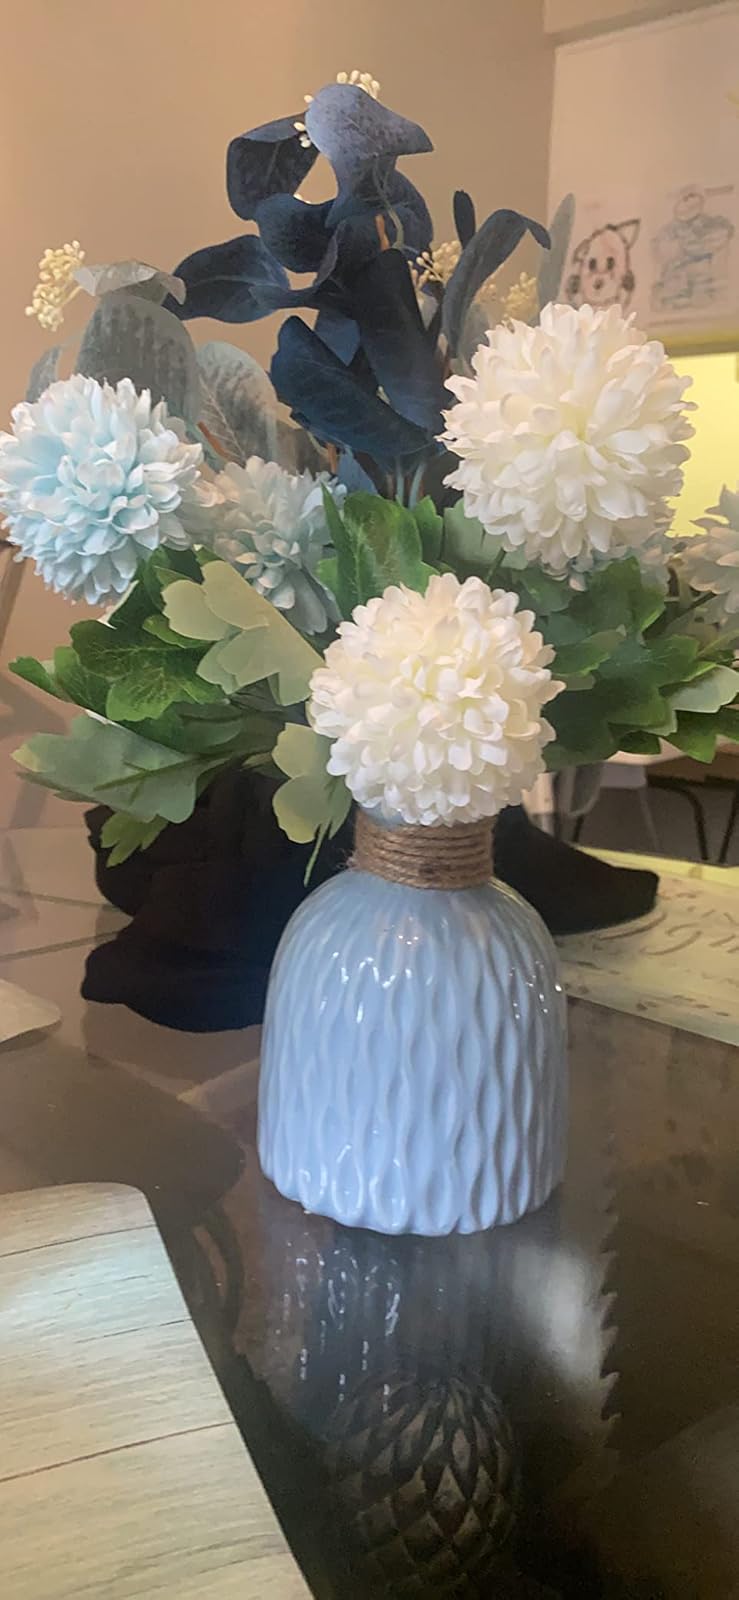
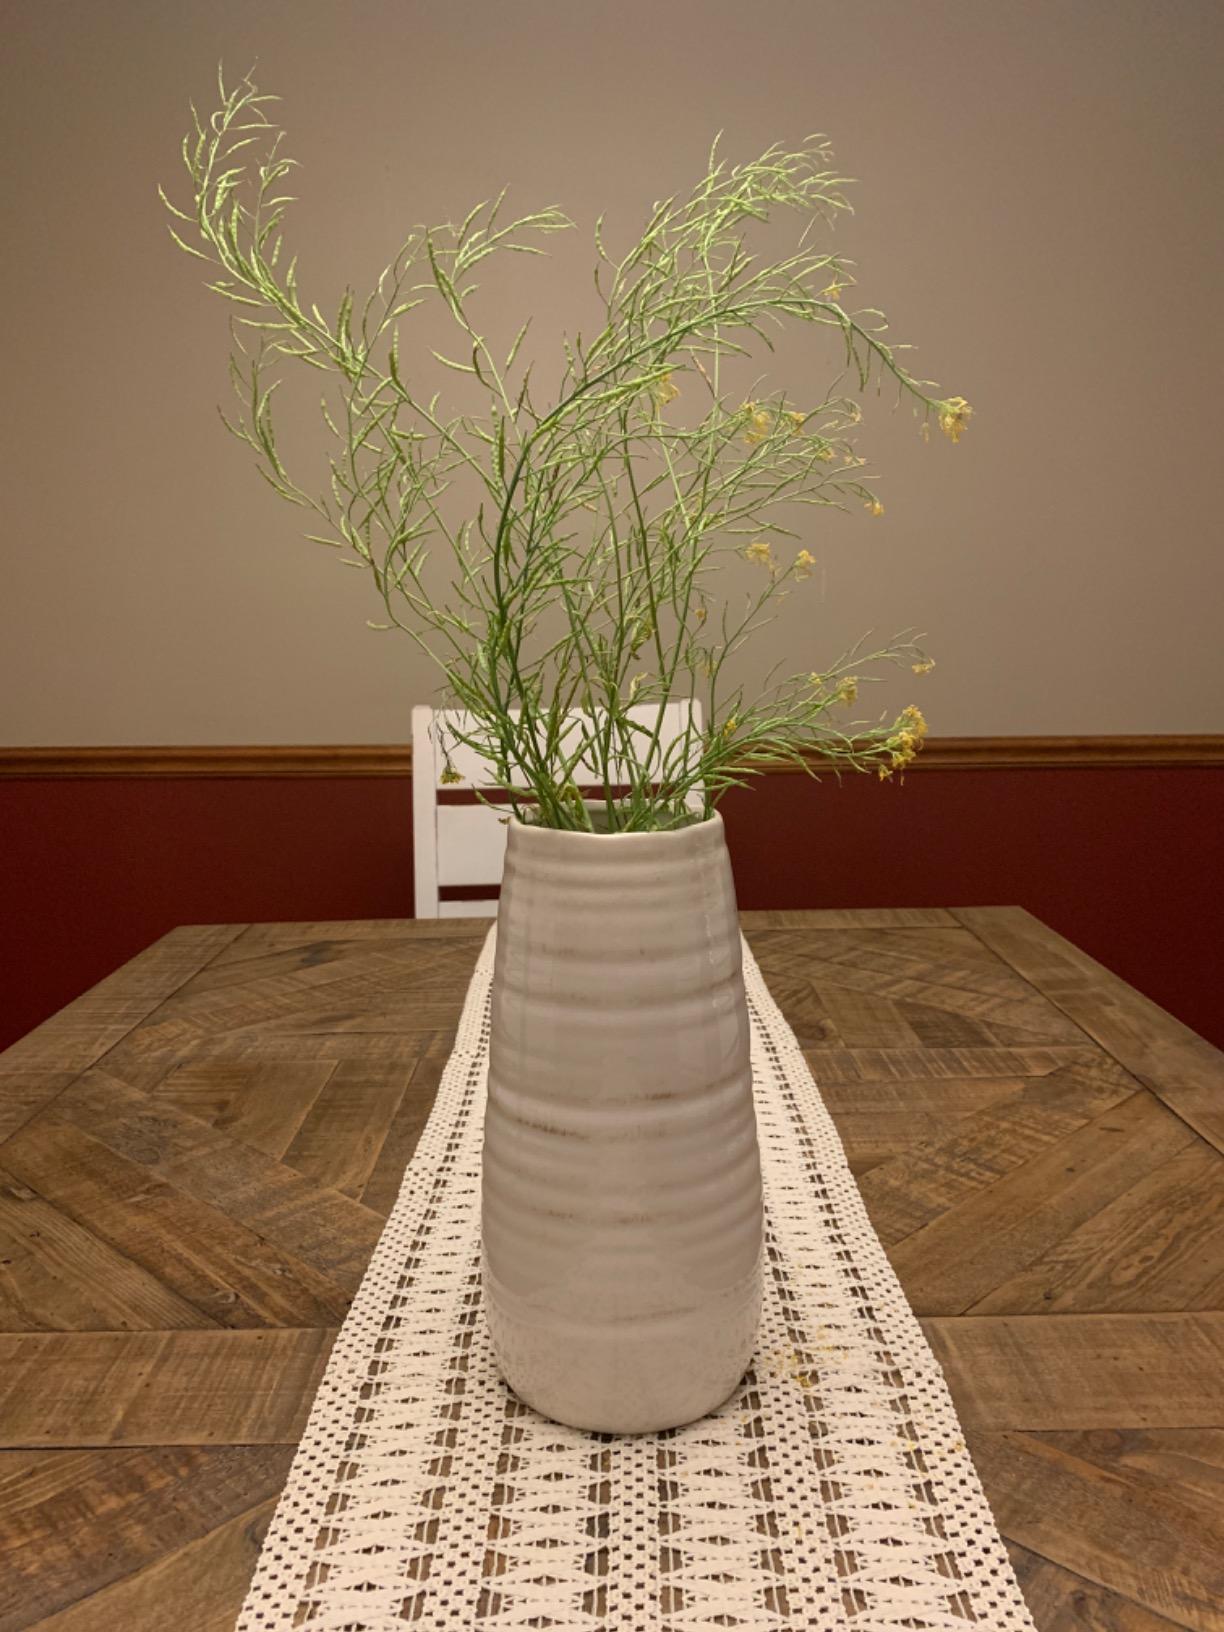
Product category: vase
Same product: no